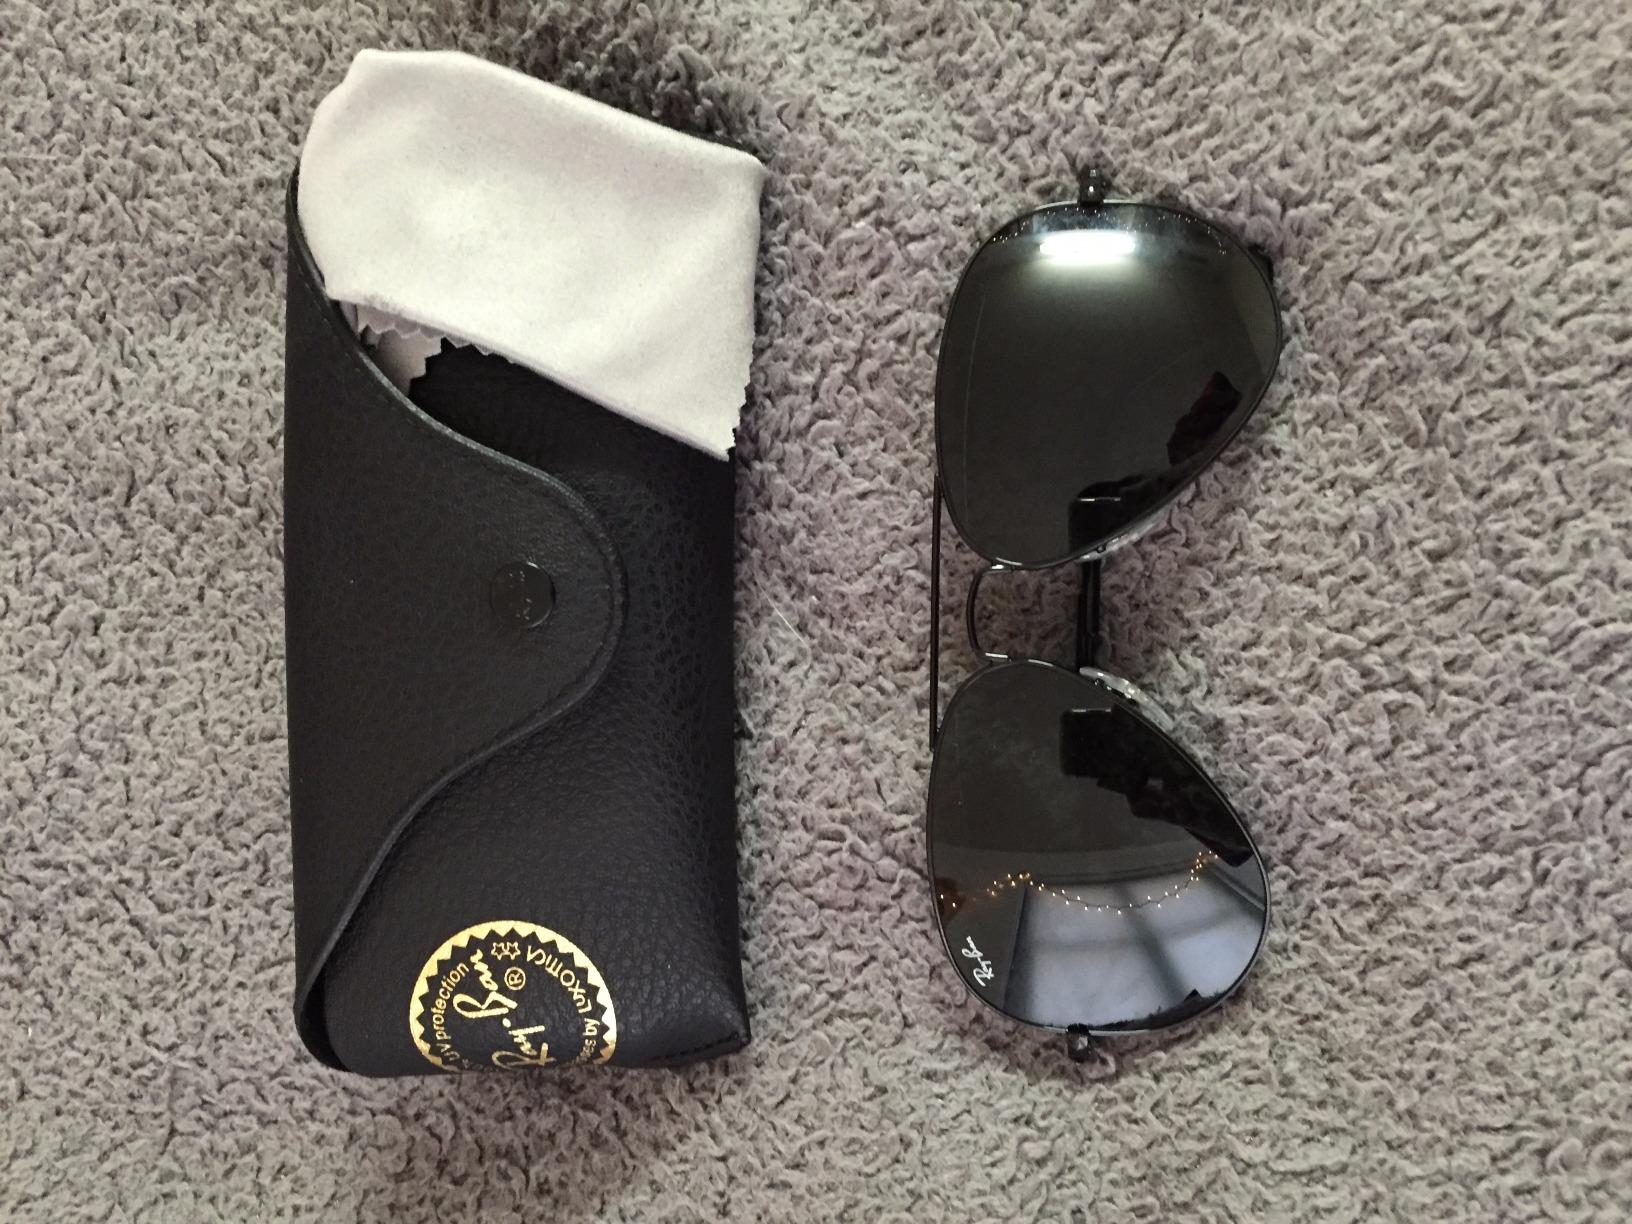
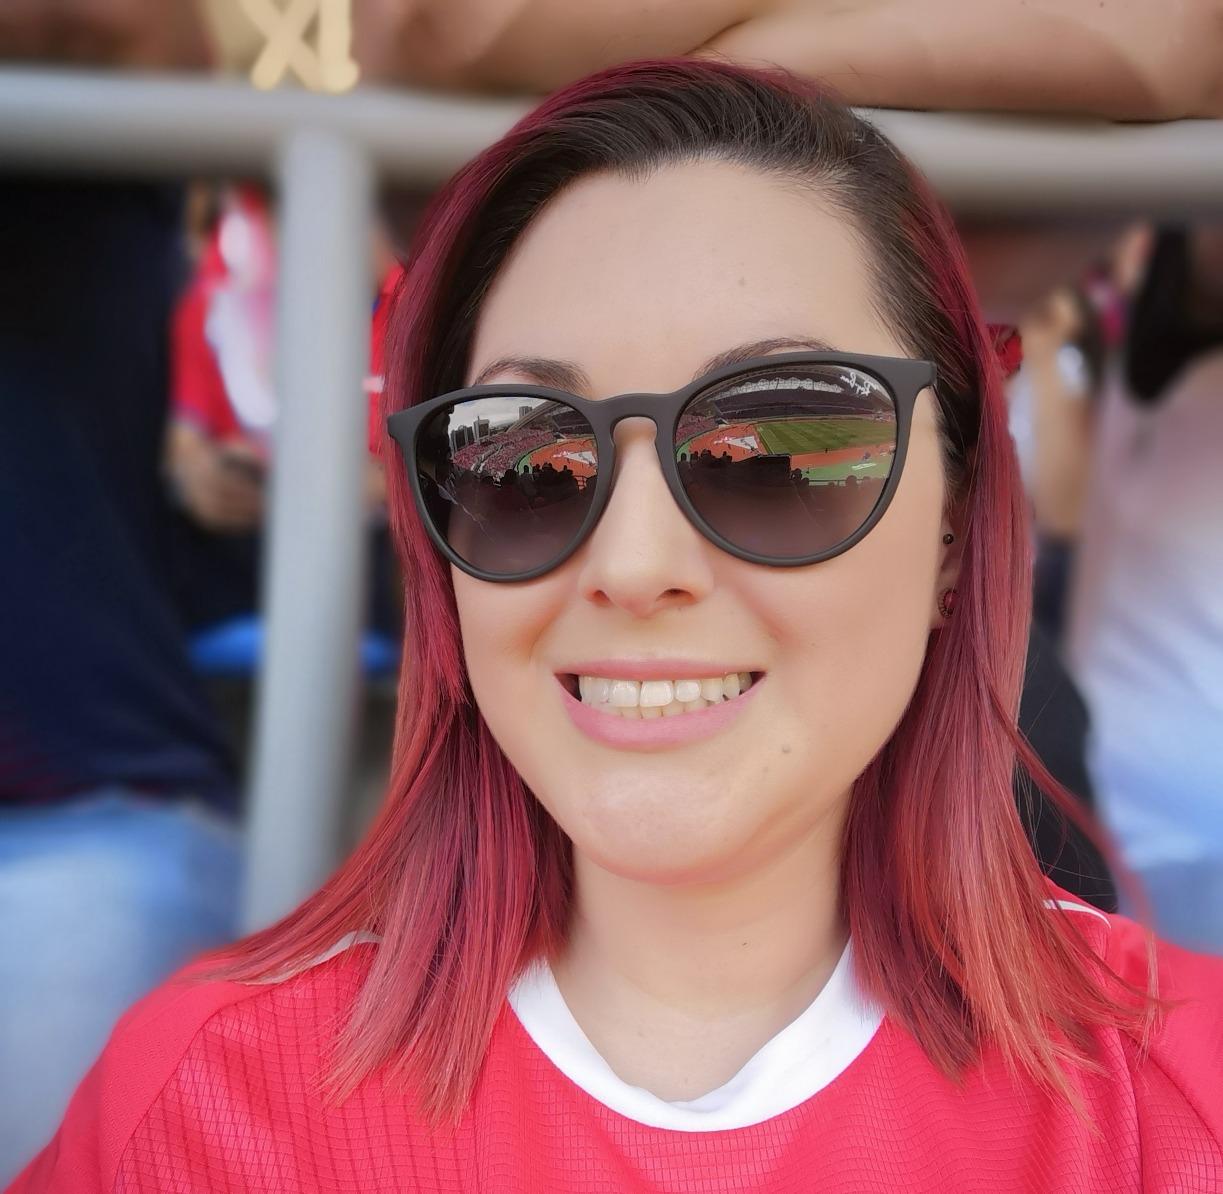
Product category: accessories_sunglasses
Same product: no